Joseph Paul Cretzer

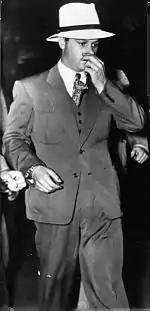
Cretzer arrested

Cretzer began serving his sentence at McNeil Island in February 1940. Cretzer reunited with his old partner and brother-in-law, Arnold Kyle. In April 1940, he and Kyle hijacked a prison lorry in an attempt to escape but were both recaptured after three days hiding in the woods. On Wednesday, June 26, 1940, Cretzer and Kyle were indicted by a federal grand jury in Tacoma, Washington for attempting to escape from the McNeil Island Penitentiary. The convicts were transported from the island to the U.S. District Court in Tacoma for arraignment on four separate occasions and each time postponed a plea. Judge Yankwich, visiting from Los Angeles, was convinced the men were making as many trips as possible, hoping for an opportunity to escape. The judge finally declared that he was not going to be a party to any more commuting and would grant no more continuances. On Saturday, July 20, Cretzer and Kyle entered pleas of not guilty and Judge Yankwich set the trial date for August 22, 1940. Tacoma attorneys Anthony M. Ursich, and William F. LeVeque were appointed to represent the defendants. A trial began in a U.S. District Court in Tacoma on Thursday, August 22, 1940. During the sentencing in the courthouse a US Marshal Artis James Chitty entered a cell to return Cretzer and Kyle back to the courtroom. Chitty entered the cell, the two men sprang to their feet and Cretzer grabbed Chitty around the waist and pulled him forward. Marshal Chitty was thrown against the cell wall and Kyle reached for Chitty's right-hand back pocket in an attempt to snatch his revolver. A struggle ensued and all three men fell onto the floor. A penitentiary guard grabbed Kyle just as he struck Chitty in the face with his right fist. More guards rushed in and quickly subdued the prisoners. Chitty arose, berated the men and then walked into an adjoining office. Chitty while speaking to a clerk, Lillian Holtz, collapsed onto the floor and was unconscious. He was carried into his private office where two physicians pronounced him dead. Less than 10 minutes had elapsed from the time he was attacked until his death. He had died from a heart attack as result of a struggle with Cretzer following another failed attempt to escape. Deputy marshals escorted Cretzer and Kyle back into the courtroom and Judge Yankwich resumed the trial. When the court denied a motion for a mistrial, the two defendants withdrew their not-guilty pleas and entered pleas of guilty to the escape charge. Judge Yankwich thereupon sentenced Cretzer and Kyle to additional terms of five years, to commence at the expiration of their 25-year sentences for bank robbery. The Bureau of Prisons quietly transferred Cretzer and Kyle to the Alcatraz Island Federal Penitentiary in San Francisco Bay, a maximum security prison established in 1934 to hold violent and incorrigible prisoners.